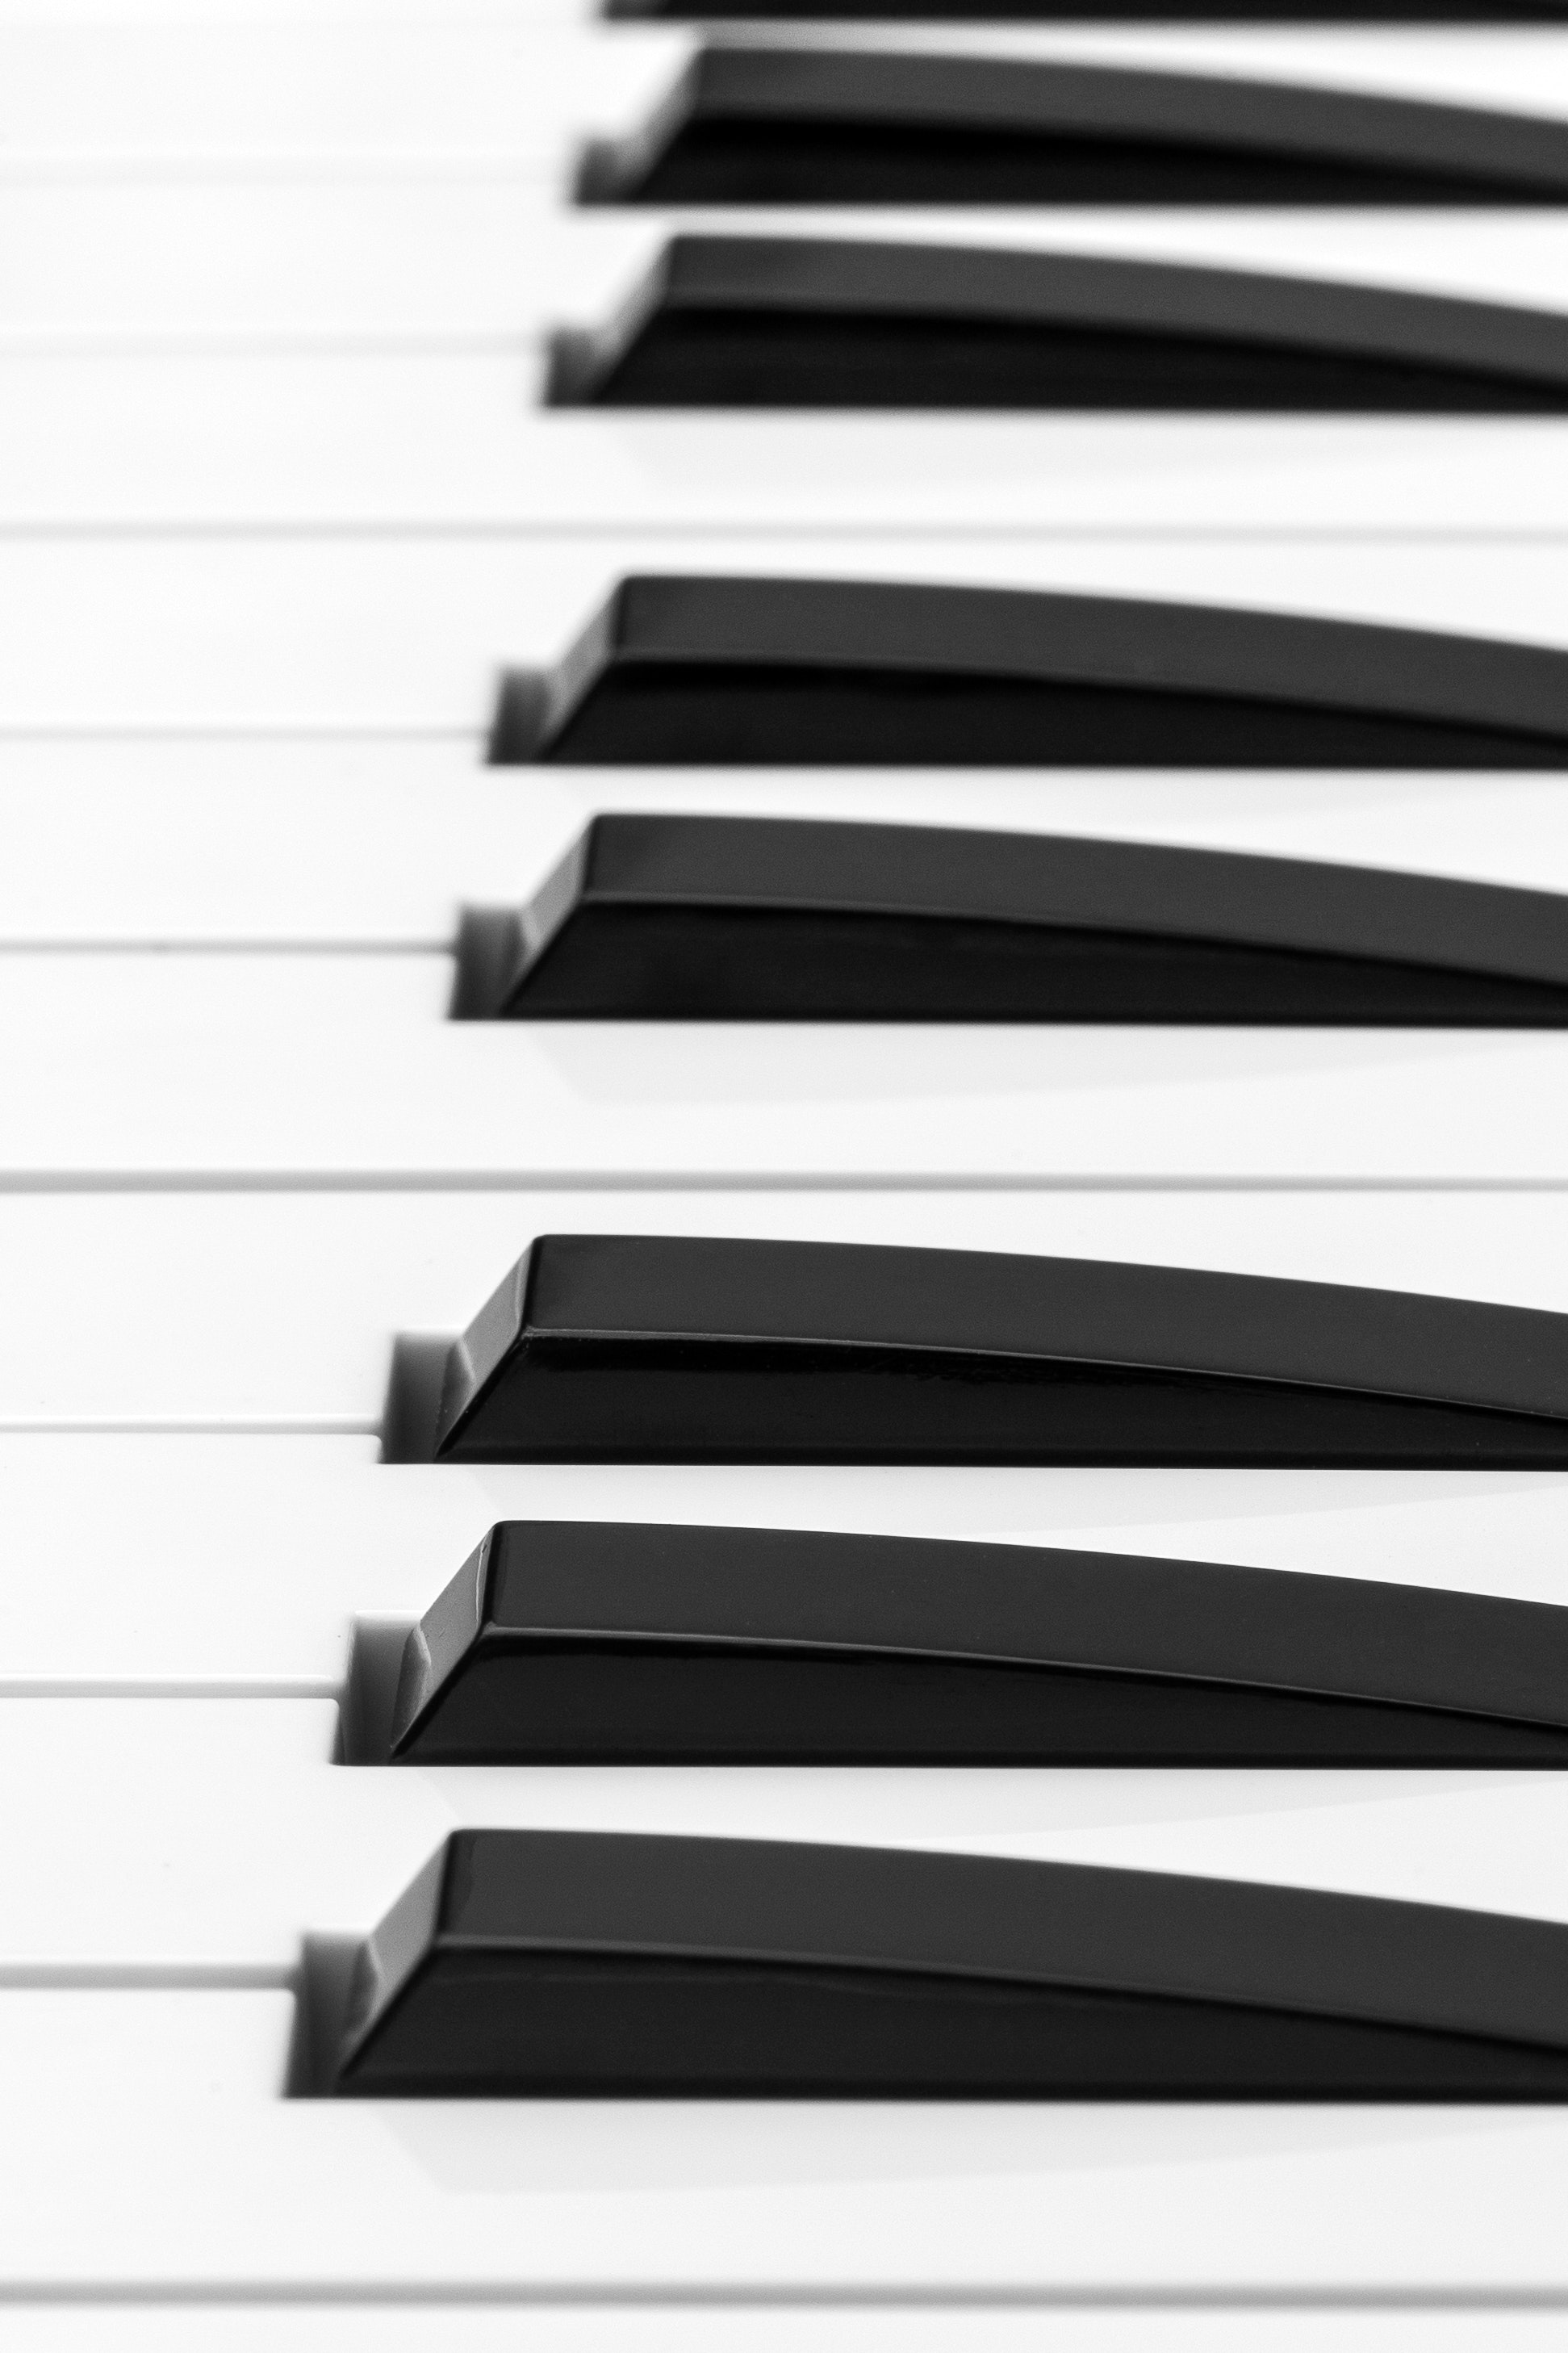
piano, musical instrument, electronic instrument, keyboard, digital piano, musical keyboard, technology, electronic device, line, spinet, organ, electric piano, black and white